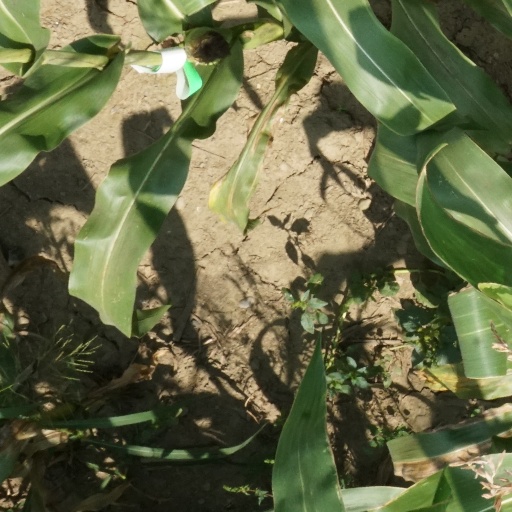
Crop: maize; corn